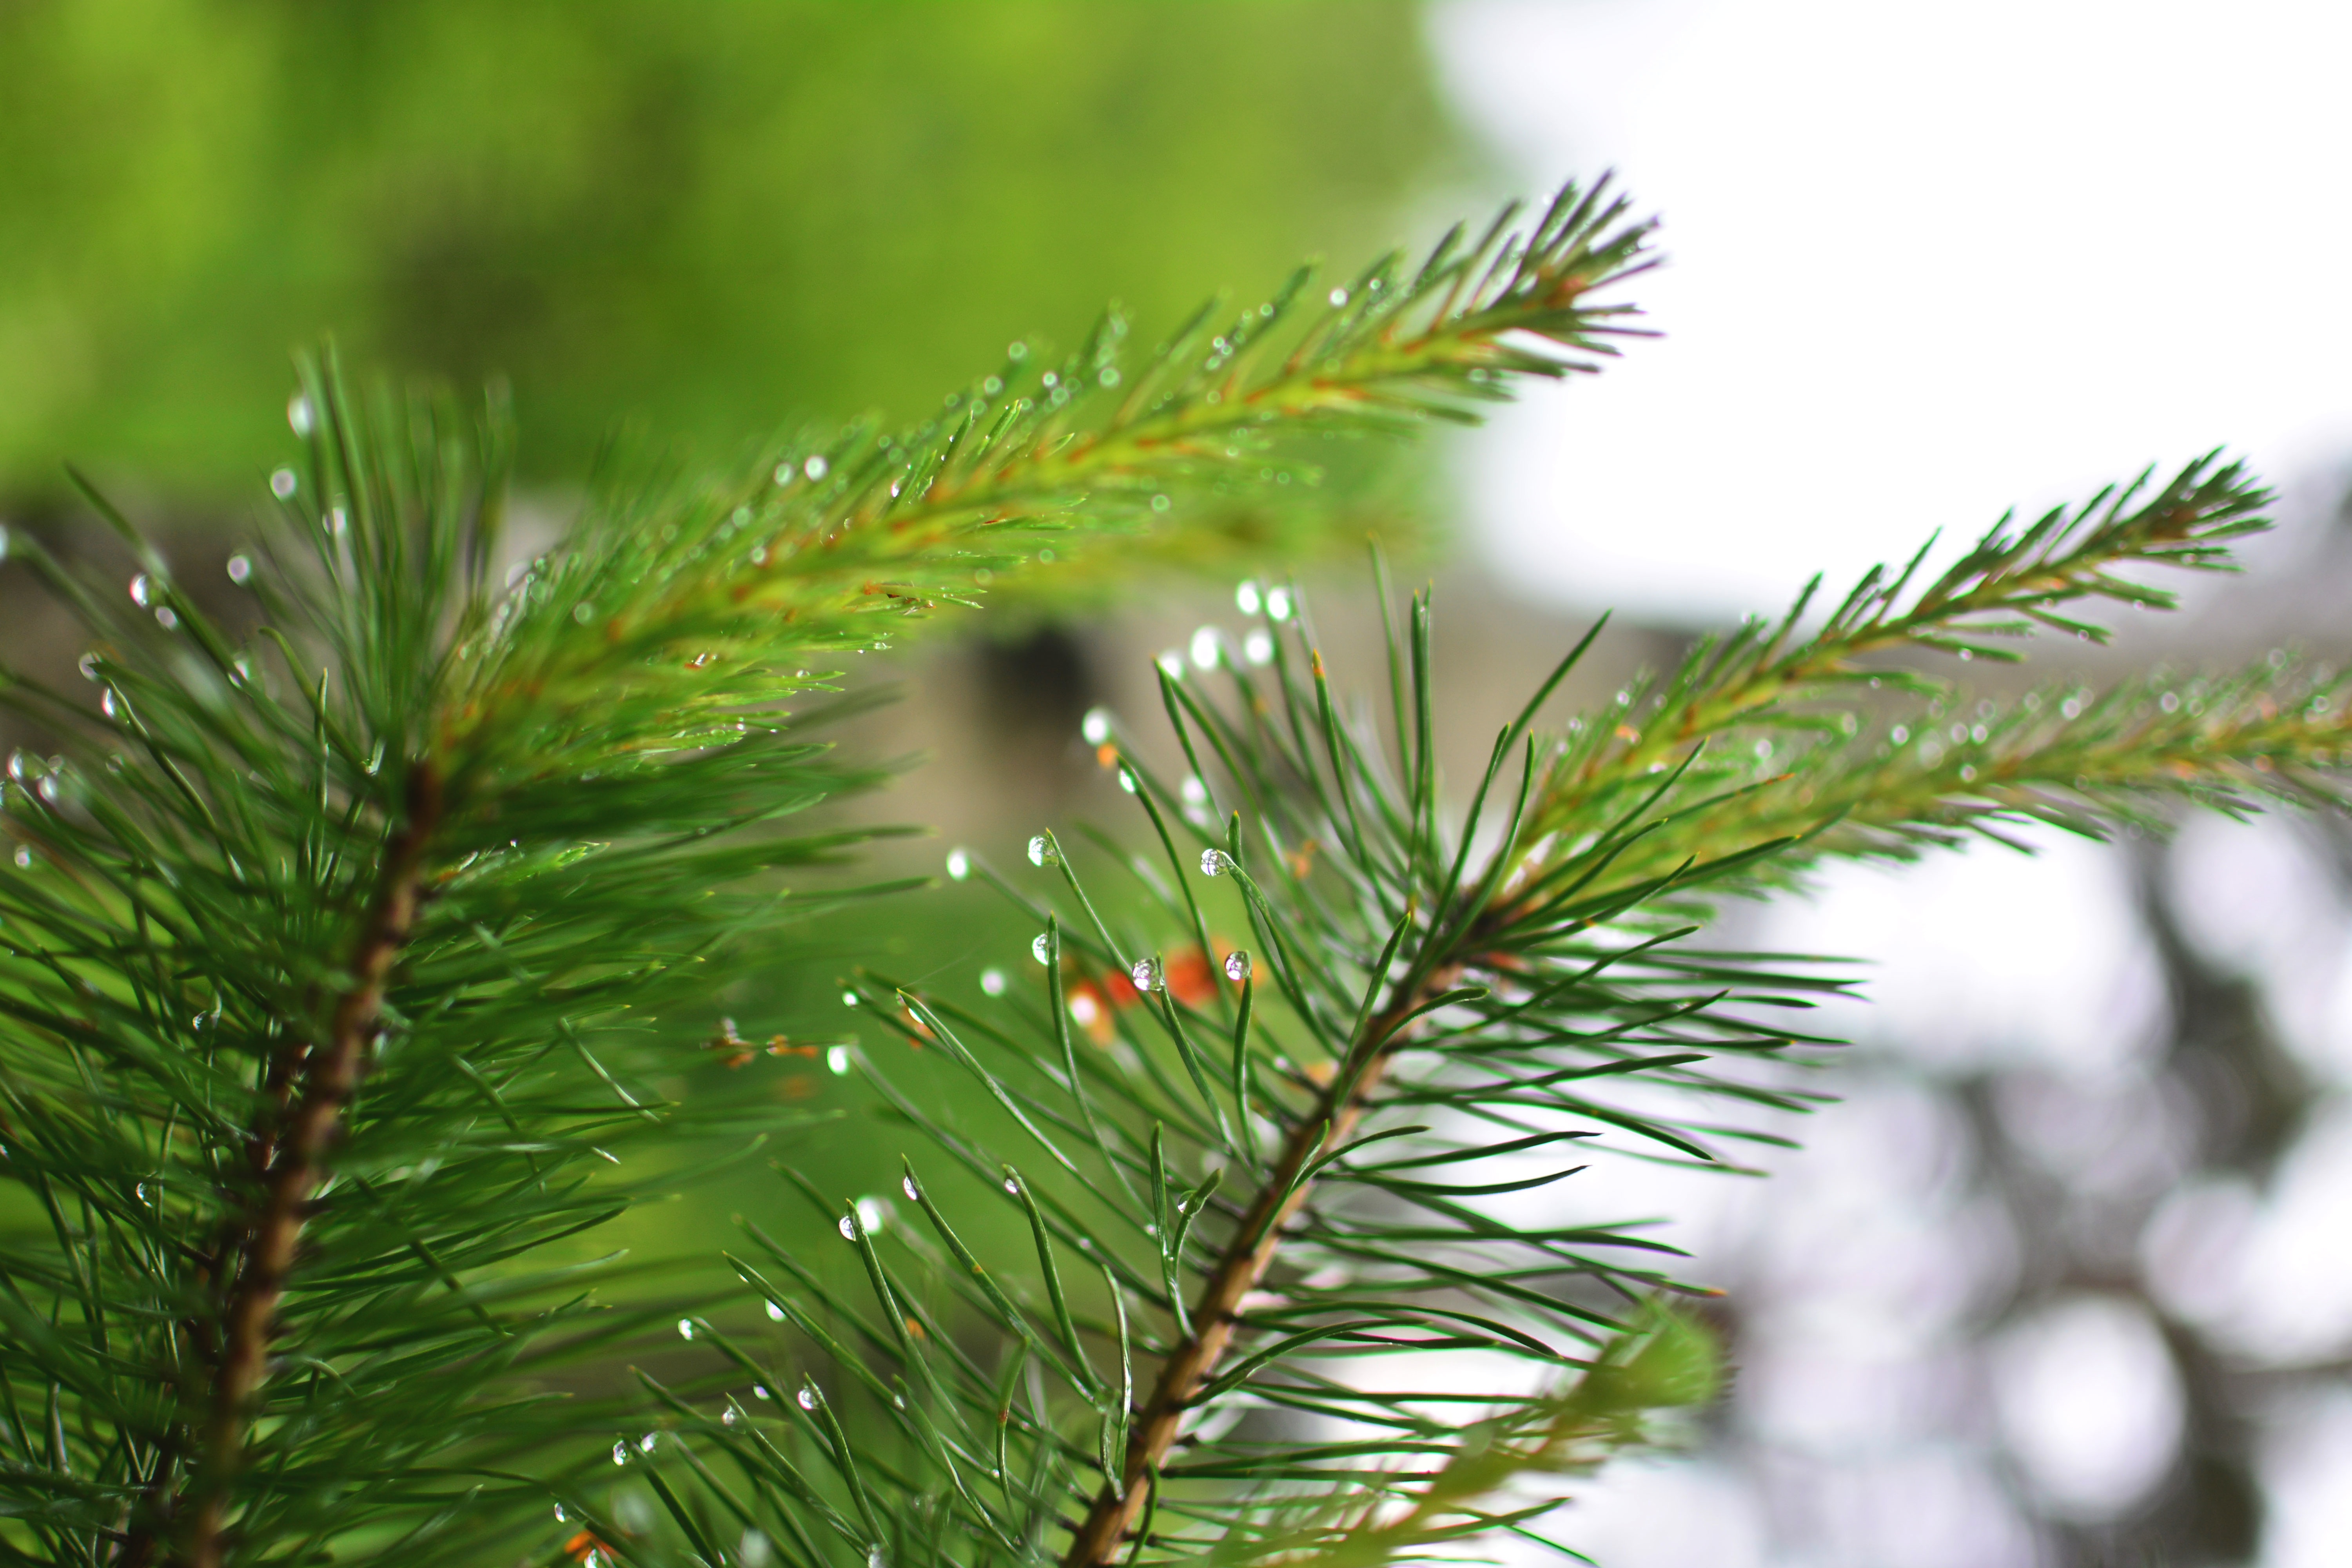
tree, branch, plant, pine, evergreen, fir, twig, conifer, spruce, larch, ecosystem, pine family, woody plant, temperate coniferous forest, land plant